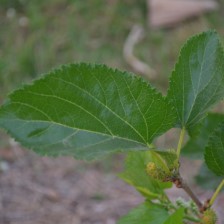
Variety: ChiangMaiBuriram60